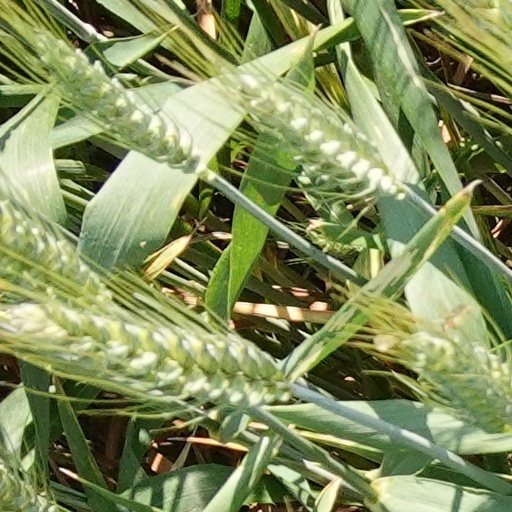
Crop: wheat